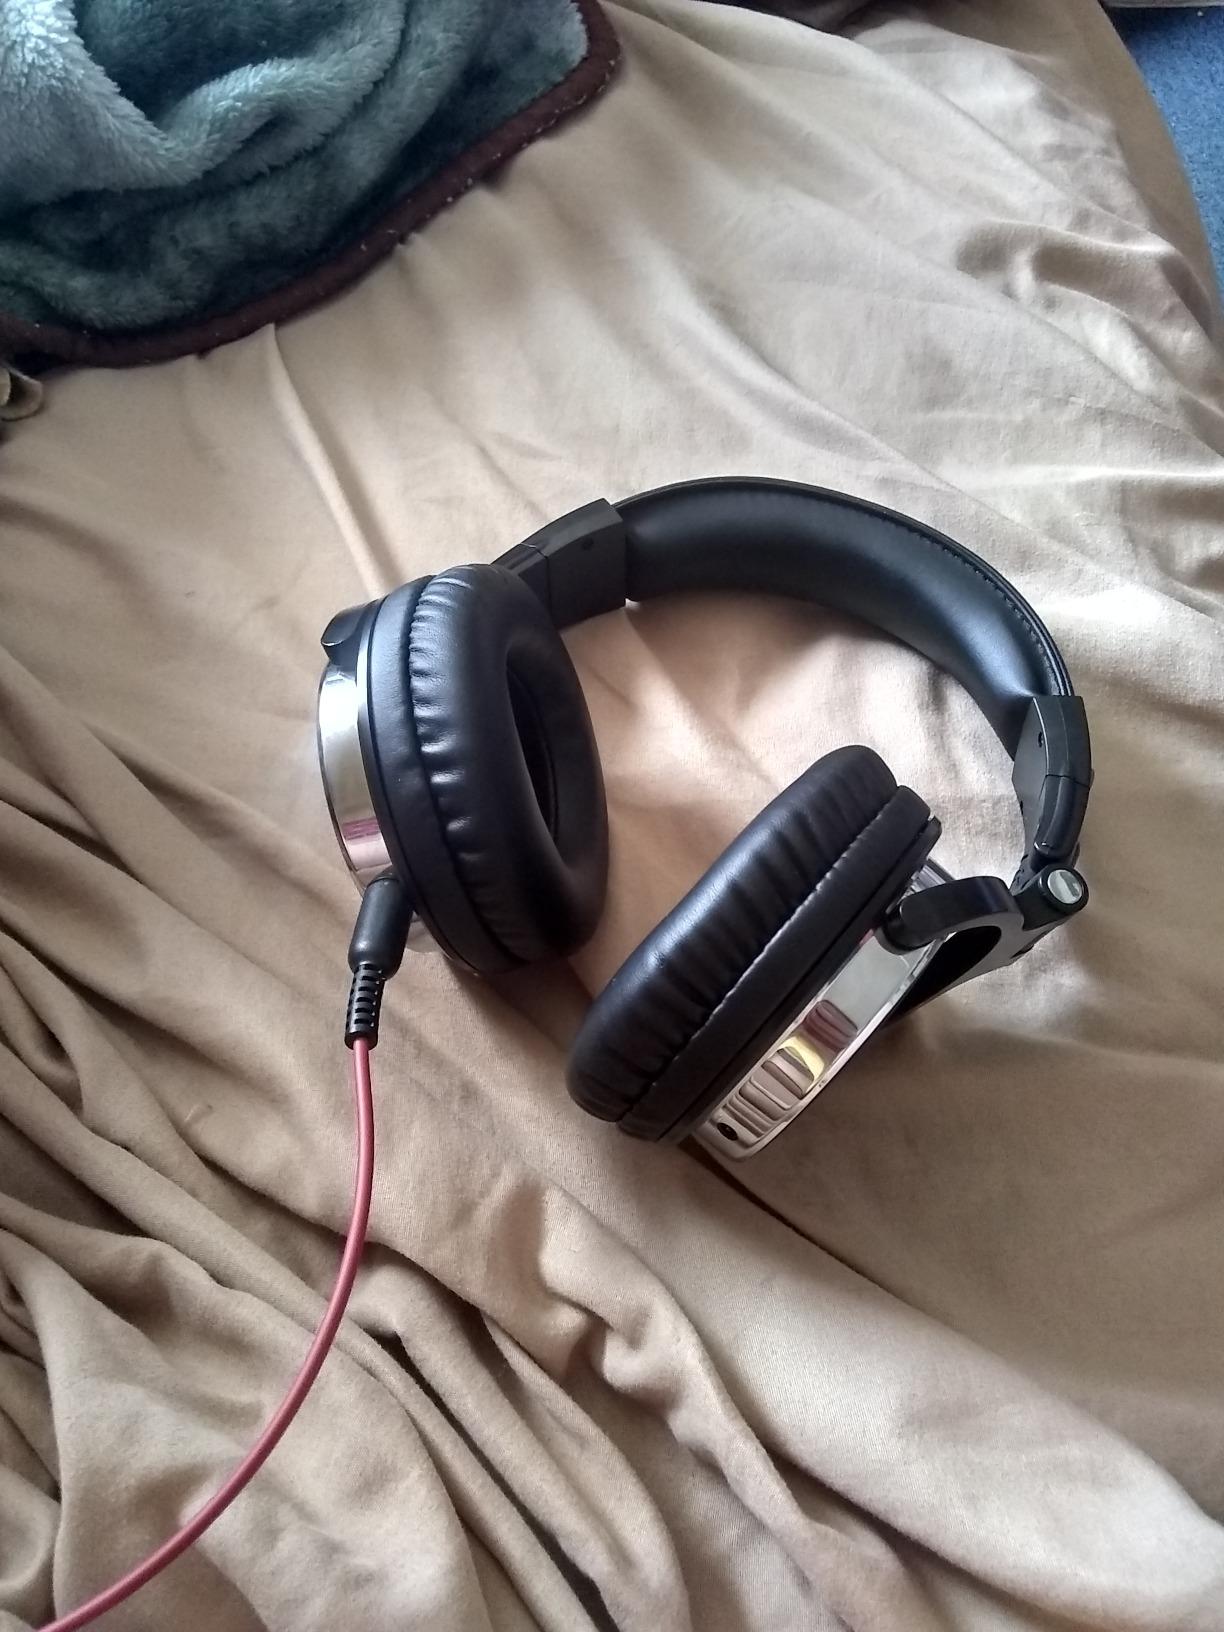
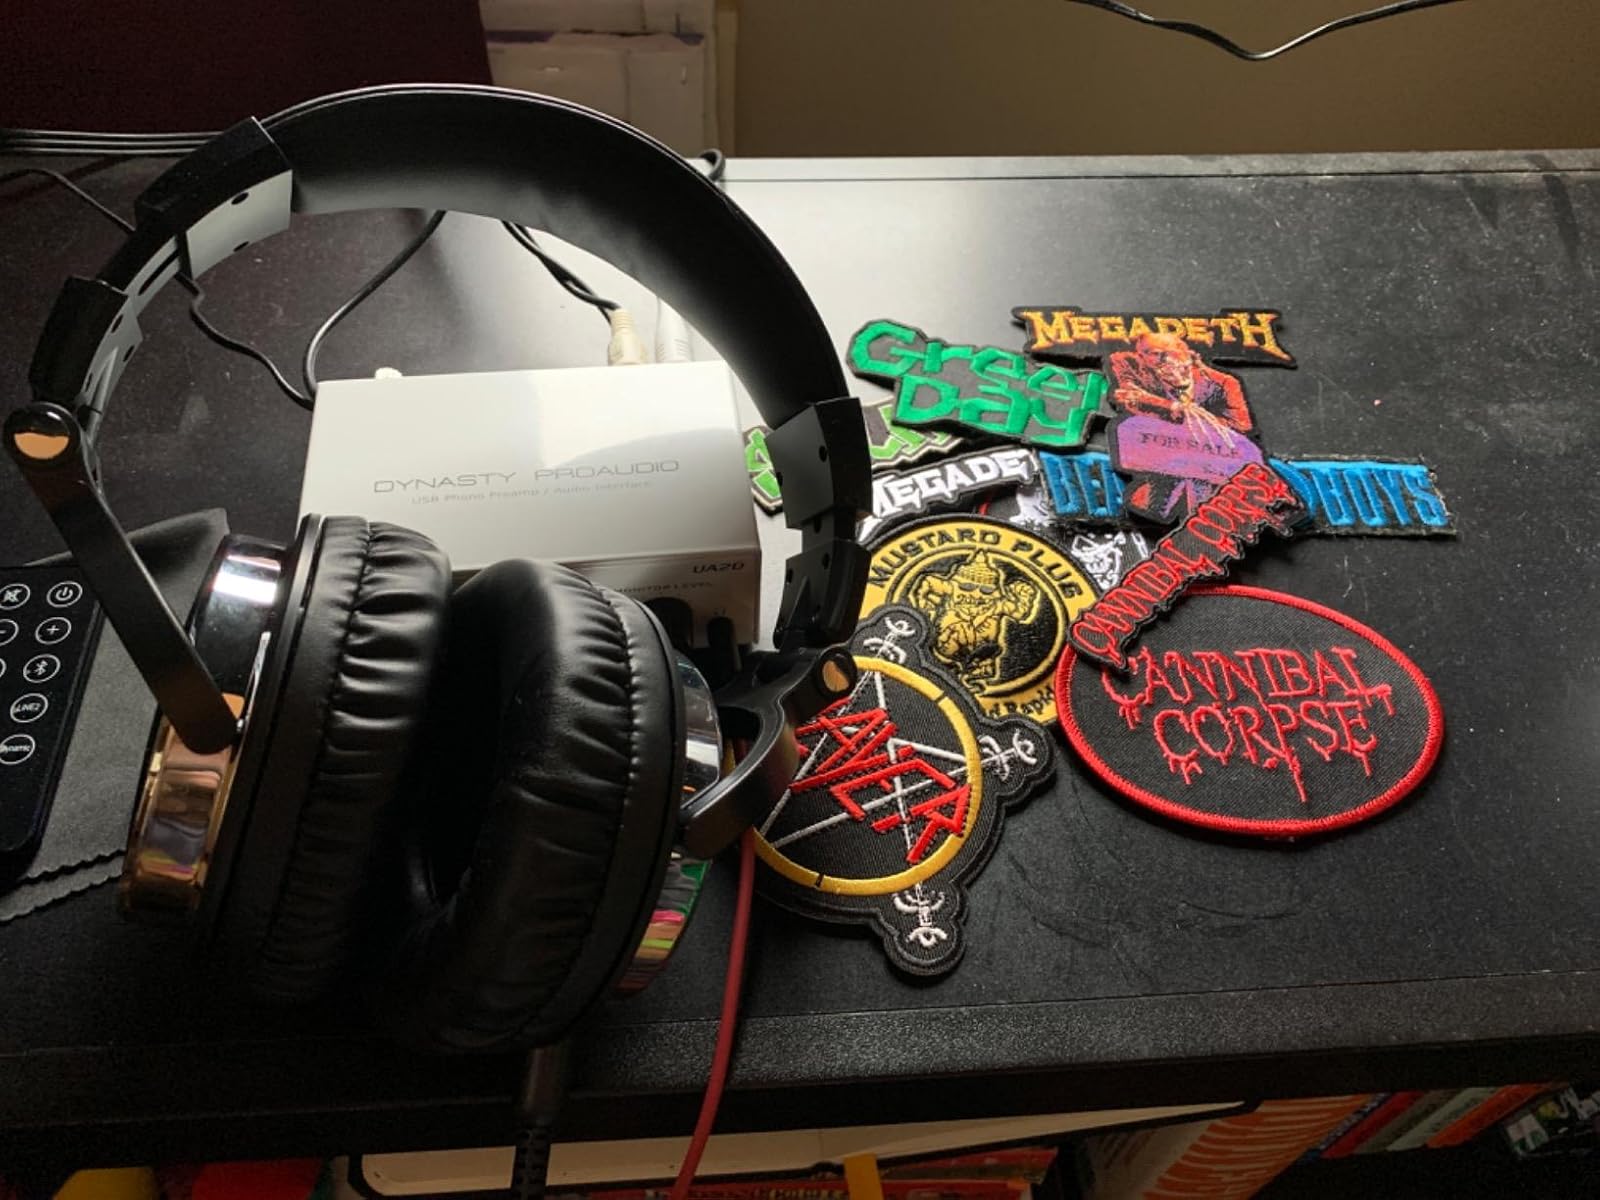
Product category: headphones
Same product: yes